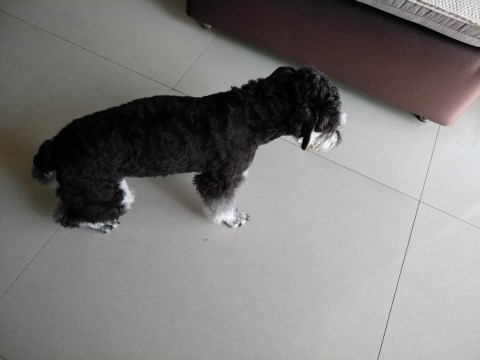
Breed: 2342-n000102-miniature_schnauzer